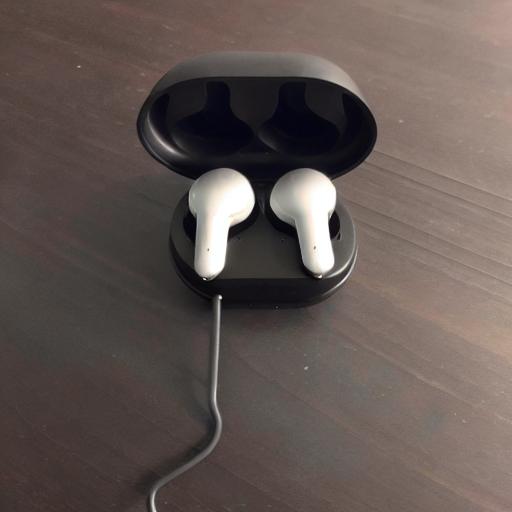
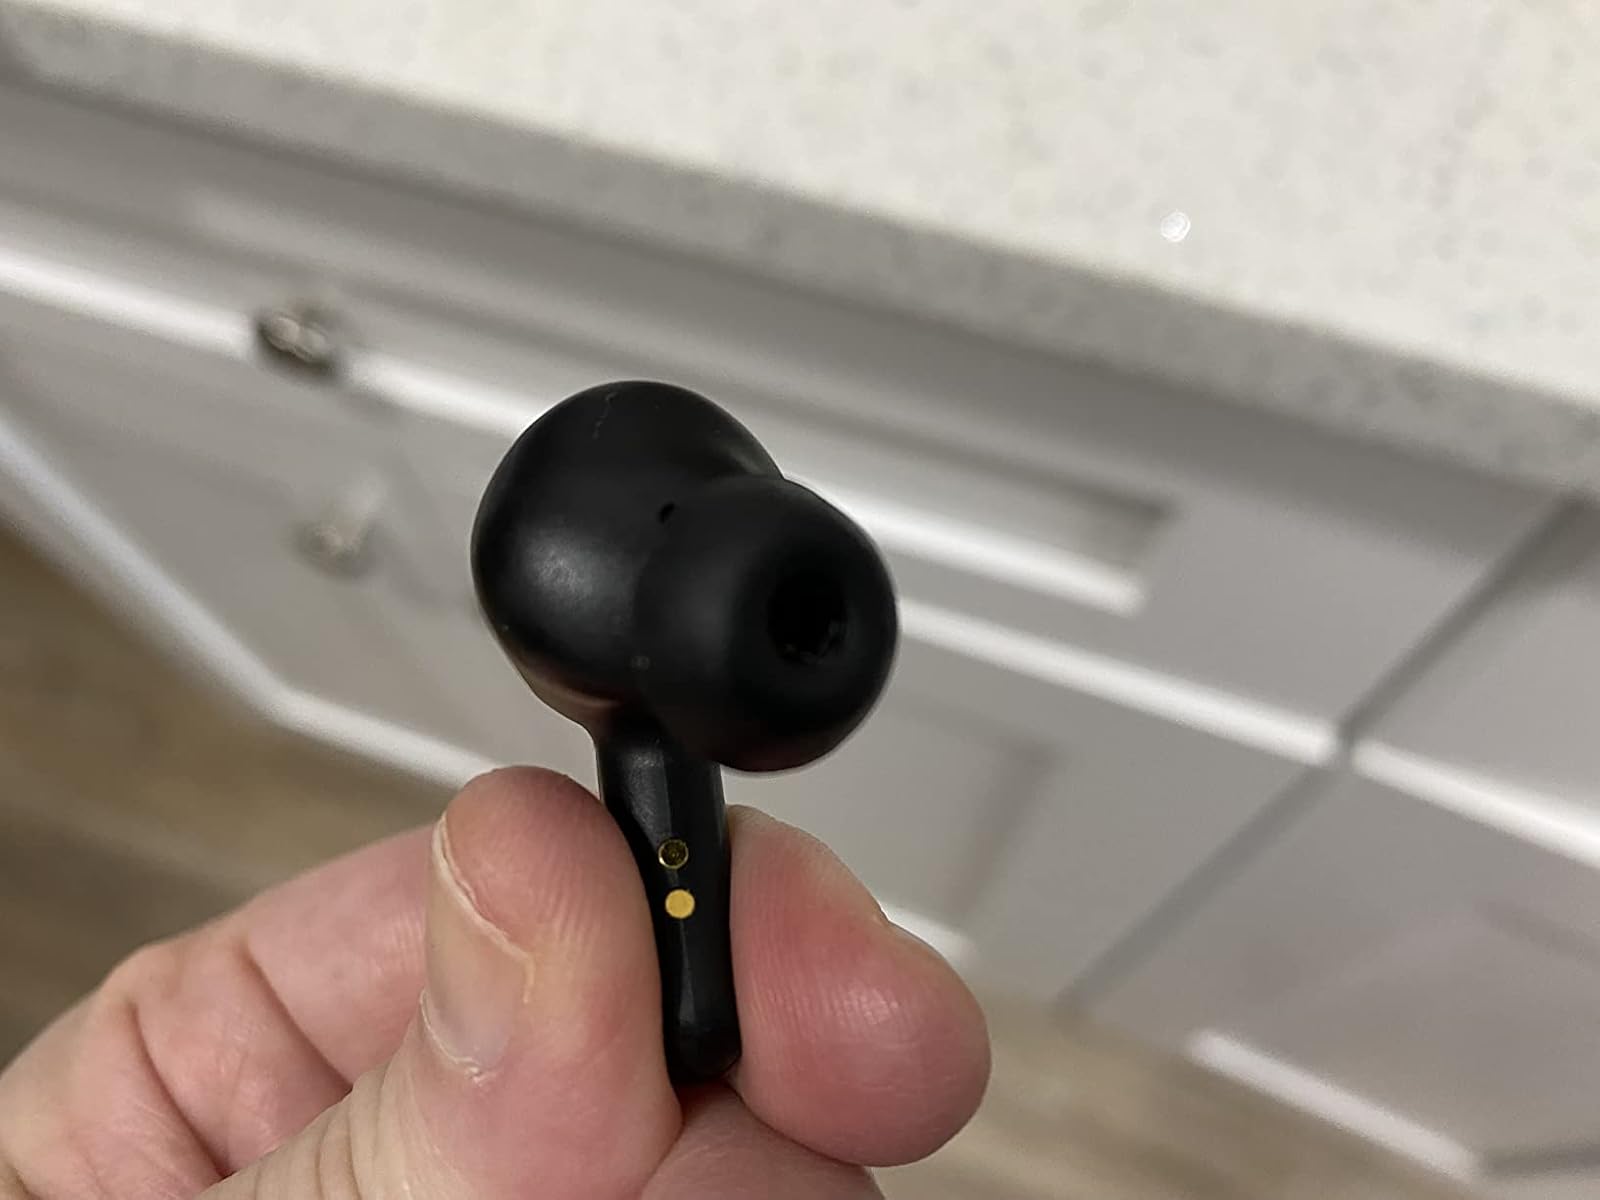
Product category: earbuds
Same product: no